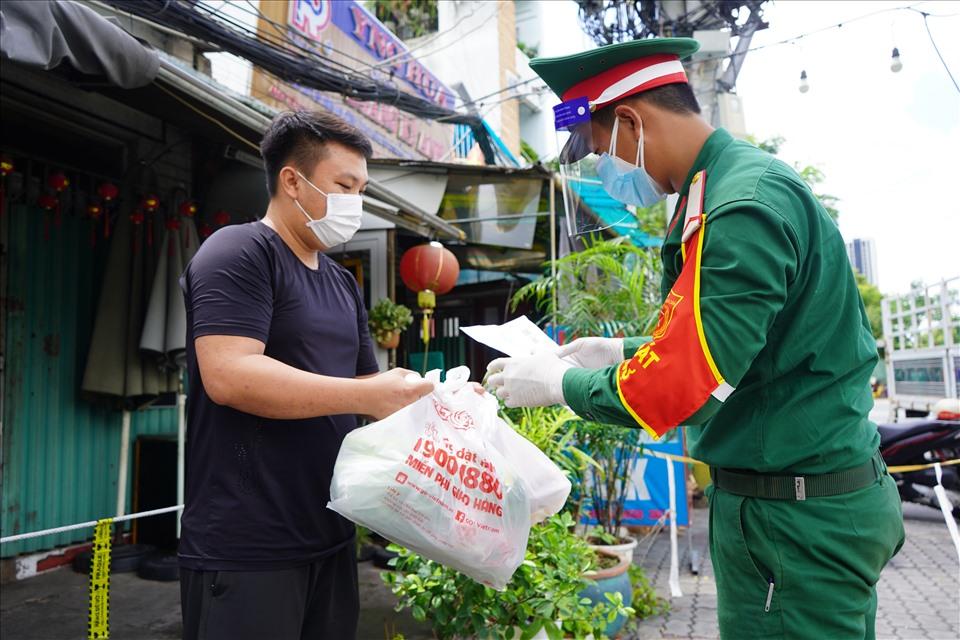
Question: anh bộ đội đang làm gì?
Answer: trao quà cho người đàn ông mặc áo xanh dương